Gay men

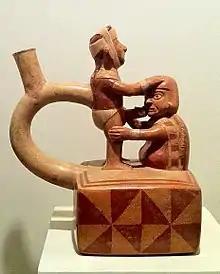
Pre-Columbian ceramic of two men engaging in oral sex

The first recorded possible homosexual male couple in history is commonly deemed to be Khnumhotep and Niankhkhnum, an ancient Egyptian couple, who lived around 2400 BCE. The pair are portrayed in a nose-kissing position, the most intimate pose in Egyptian art, surrounded by what appear to be their heirs. The 6th- or 7th-century Ashmolean Parchment AN 1981.940 provides the only example in the Coptic language of a love spell between men. More recently, the European colonization of Africa resulted in the introduction of anti-sodomy laws, and is generally regarded as the central reason why African nations have such stringent laws against gay men today. Three countries or jurisdictions have imposed the death penalty for gay men in Africa. These include Mauritania and several regions in Nigeria and Jubaland.